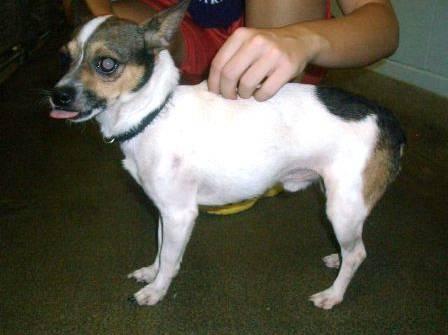
dog